Jean-Marie Roland de la Platière

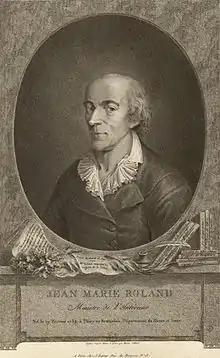
Engraving by Nicolas Colibert, 1792-1793.

Jean-Marie Roland de la Platière (18 February 1734 – 10 November 1793) was a French inspector of manufactures in Lyon and became a leader of the Girondist faction in the French Revolution, largely influenced in this direction by his wife, Marie-Jeanne "Manon" Roland de la Platière. He served as a minister of the interior in King Louis XVI's government in 1792.